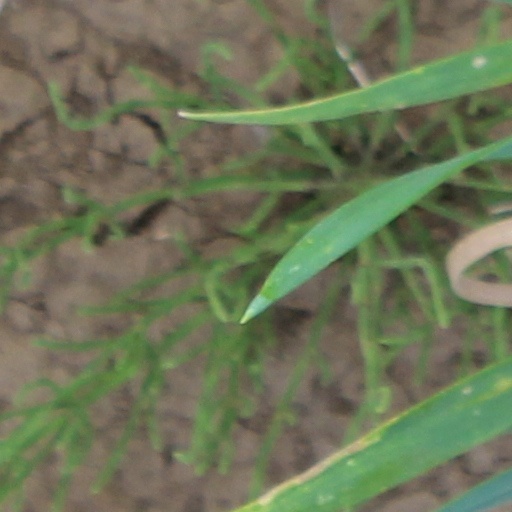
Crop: wheat